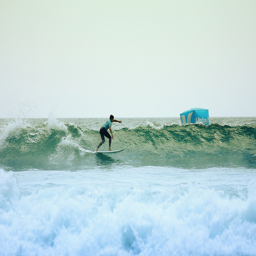
A person catching a wave while surfing in the ocean.
A person riding the waves on a surf board.
A person riding a wave on a surf board with a blue sail on the other side of the wave.
A man in white shirt riding on a surfboard through a wave.
Someone is trying their best to ride the giant waves on their board.